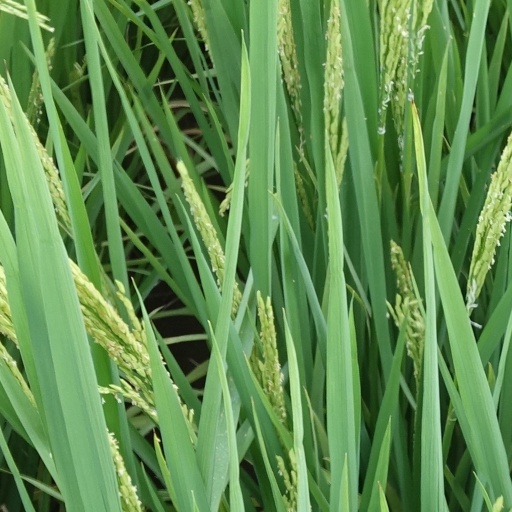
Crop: rice